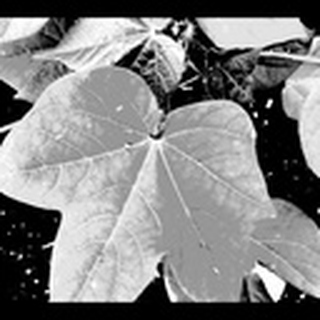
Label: healthy_cotton